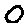
Label: 0